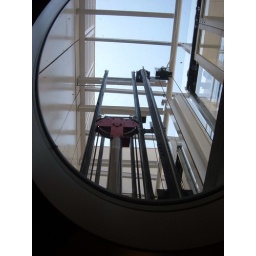
in the elevator you can look through a glass window and watch the mechanisms